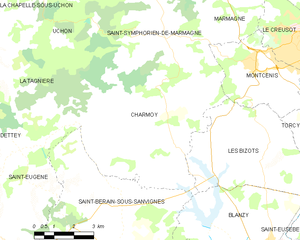
Carte des communes françaises